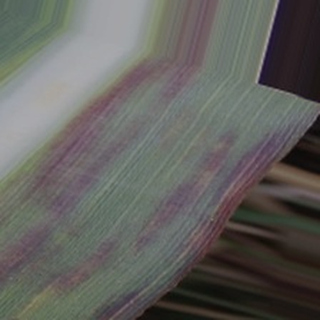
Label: sugarcane_bacterial_blight